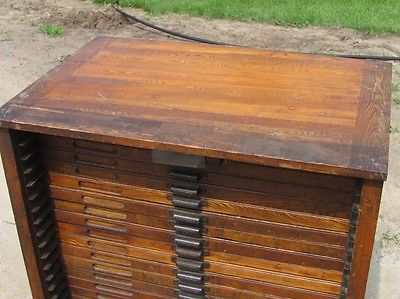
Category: cabinet